Society and culture of the Han dynasty

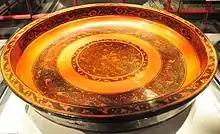
A Han red-and-black lacquerware tray; lacquerwares were common luxury items that adorned the dining tables of the rich and wealthy

The two types of inheritance during Han included the common inheritance of property from the deceased, which all social groups (except for slaves) participated in, and the inheritance of titles, which only the people of twenty ranks, nobility, and royalty could enjoy. In the first form, officials and commoners bequeathed an equal share of property to each of their sons in their will. This excluded daughters, who married into other families and thus did not carry on the family name. However, daughters did receive a portion of the family property in the form of their marriage dowries, which were sometimes equal to a brother's share of wealth in the will. The second type of inheritance involved the practice of primogeniture, where the official title was inherited by only one son. This was as true of the emperor as it was for any king, marquess, or commoner of the twenty ranks. However, to limit the power of the kings while still upholding primogeniture, an imperial edict of 127 BCE stated that kings had to divide the territories of their kingdoms between the chosen successor (i.e. heir apparent) and the kings' brothers, who were made marquesses, thus establishing new marquessates and effectively reducing the size of every kingdom with each generation.